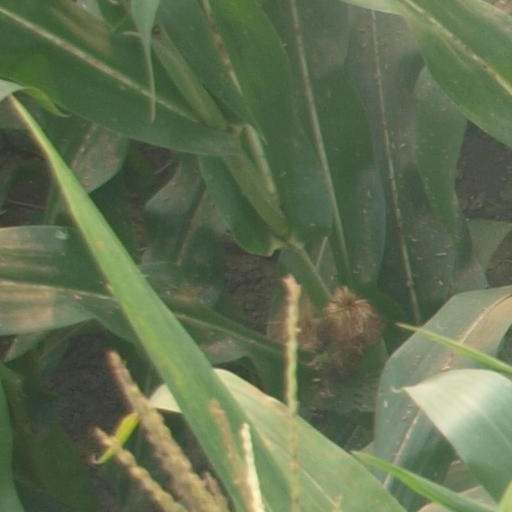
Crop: maize; corn